Fañch Peru

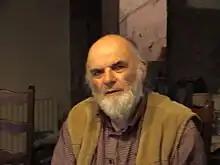

François Le Peru (8 February 1940 – 13 January 2023), known by the pen name Fañch Peru, was a French teacher and writer of the Breton language.